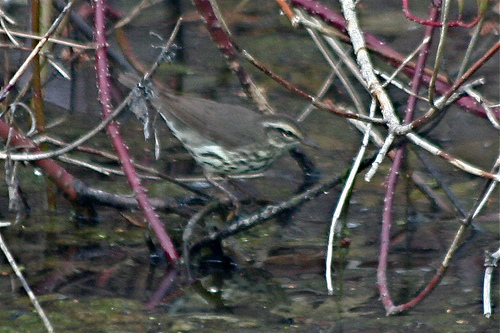
a small bird with brown along its back and tail, and white and black speckled feathers on its breast, abdomen, and crown.
a small brown bird with speckled white and brown breast, white eyebrow, and black eyeing.
a mostly gray and white bird with a black eyebrow and a gray crown.
this bird has a brown crown, nape, back, covert and retrices.
a bird with a black head, back, tail and a white and black belly with a white and black stripe above black eyes.
this bird has wings that are black with a rotund body
this bird is black with white and has a very short beak.
this bird has wings that are black and has a white belly
this small bird has grey wings and a grey bill but has a white belly with grey streaks.
a small grey bird, with white eyebrows, and a pointed bill.
Species: Northern Waterthrush